Green Line (Israel)

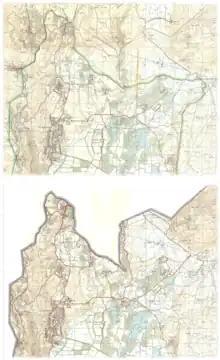
Erasure of the Green Line on official Israel maps after 1967 (Galilee pan-handle example)

During the war in 1947–48, Jews residing east of what subsequently became the Line, including the Jewish Quarter of the Old City, were taken prisoner by the Jordanians. All but a few of the Gush Etzion defenders were massacred. The prisoners were returned to Israel after the war. On July 8, 1948, the Jewish inhabitants of Kfar Darom and Naharayim were evacuated by Israel due to military pressure by Egypt and Jordan. Israel also withdrew from villages in the Lebanese Upper Galilee, whereas Syria withdrew from Mishmar HaYarden.